Barr Castle

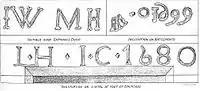
Inscriptions

Various inscriptions are carved into the fabric of Barr Castle. These include IW and MH on the pediment above the main entrance, IH and IC 1680 above the lintel at the head of the stair, and WO 1699 on the battlements. The carvings are the initials of various Hamilton Lairds of Barr, John Wallace and his wife Margaret Hamilton, John Hamilton and Jean Cochrane.